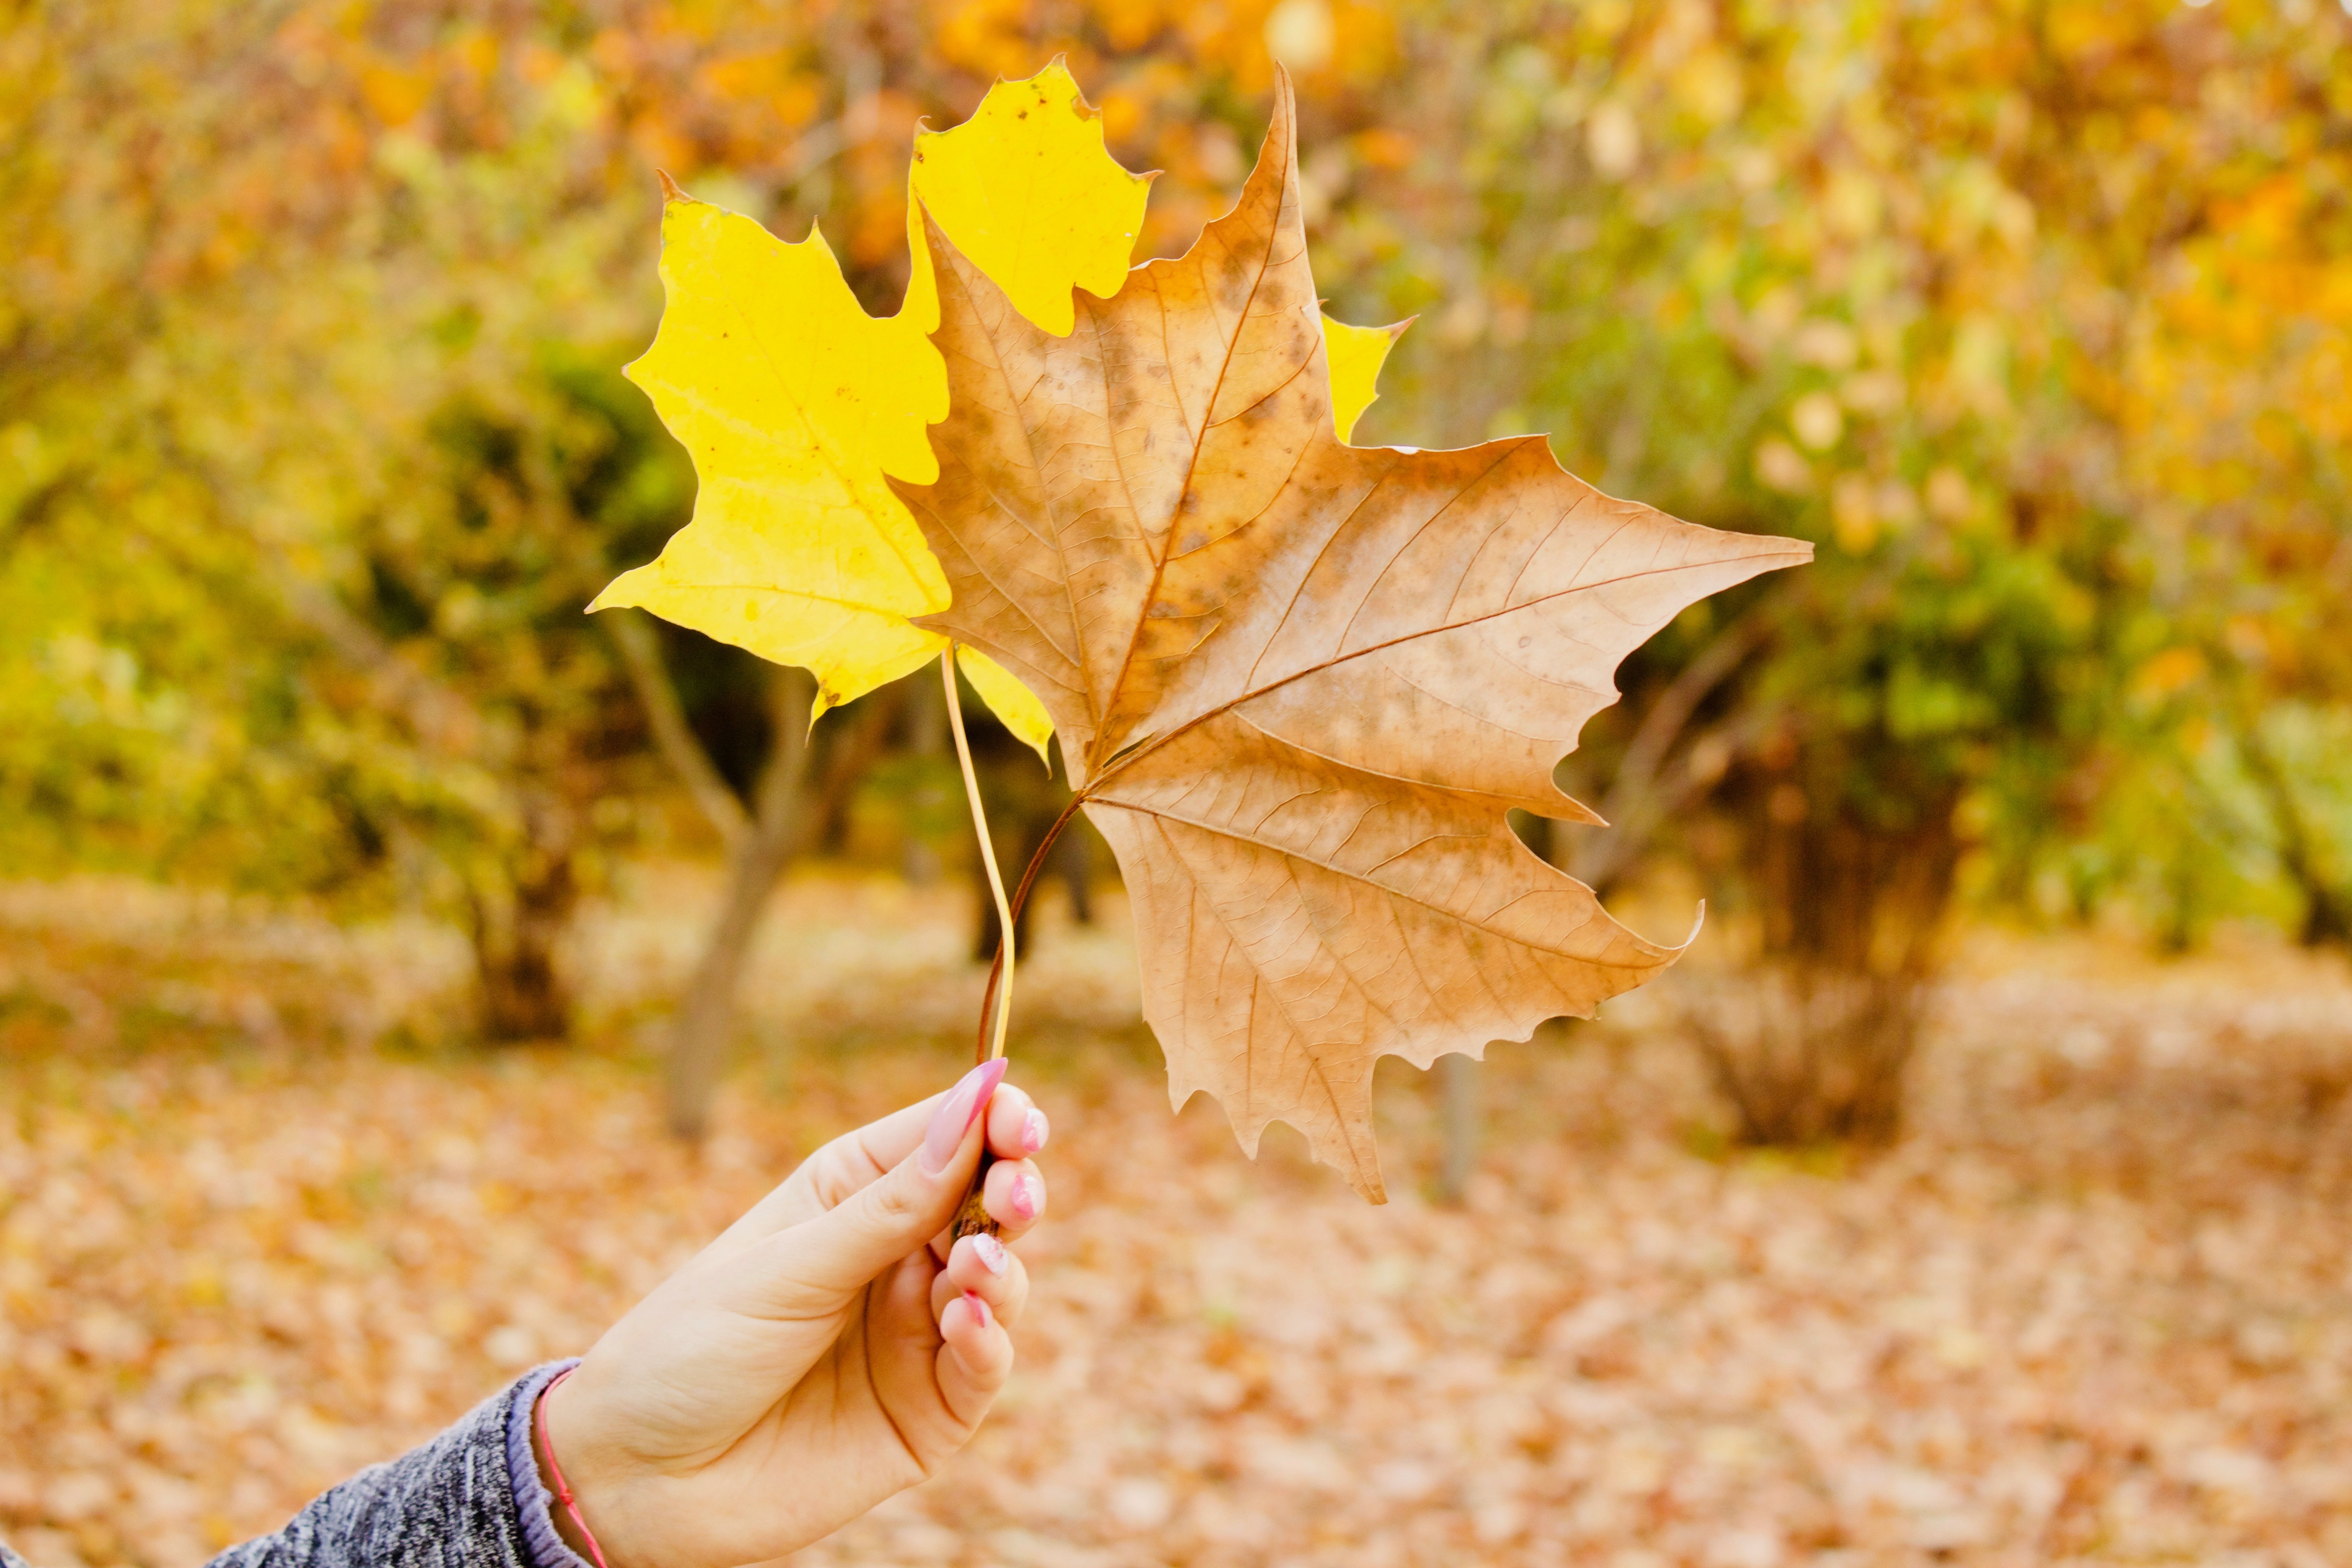
leaf, maple leaf, tree, Black maple, autumn, deciduous, yellow, plant, woody plant, plane, maple, plane tree family, grass, flower, flowering plant, sweet gum